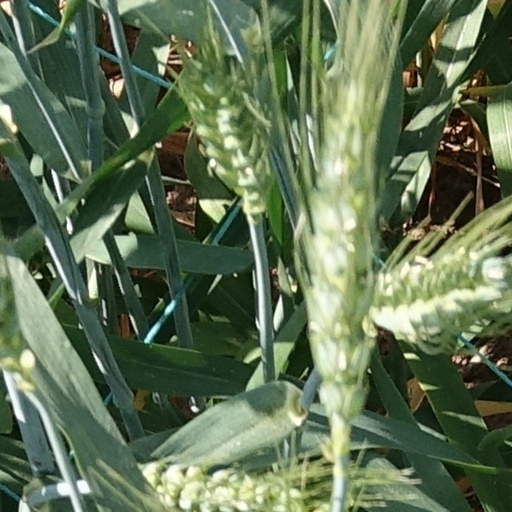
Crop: wheat